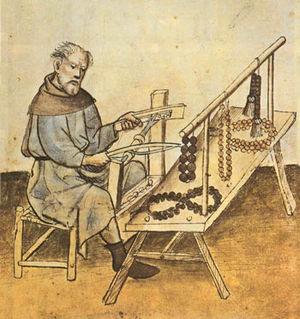
Un chapelet est un objet de dévotion religieuse généralement constitué de grains enfilés sur un cordon formant un cercle. Utilisé dans diverses traditions religieuses le chapelet sert à compter des prières récitées de manière répétitive en égrenant des grains. Ceux-ci sont de matériau d'origine diverse, souvent ordinaire mais également précieux.
Un patenôtrier est un fabricant des chapelets.